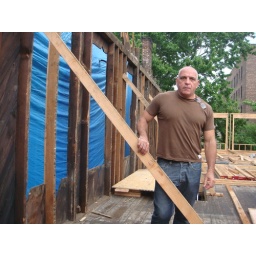
Me standing in the middle of the future Living room on the 2nd floor